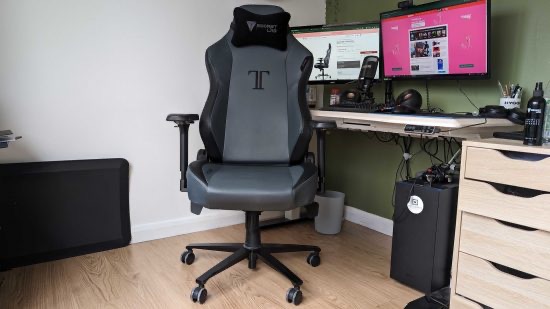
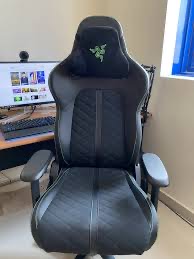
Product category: items_chair
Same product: no